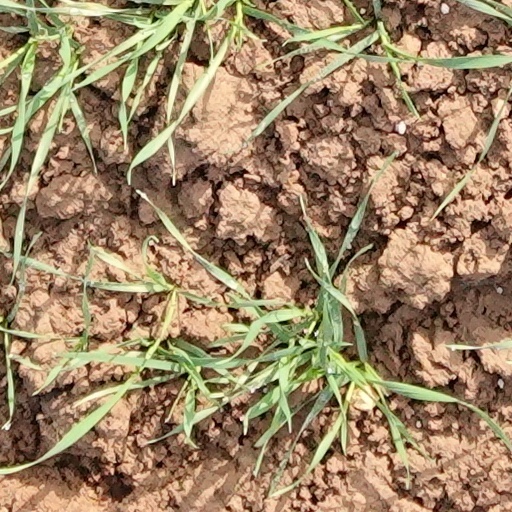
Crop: wheat